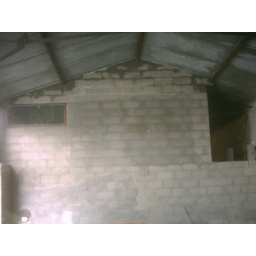
The wall is extremely well finished and creature proofed. The top right hand block is cantilevered under the roof beam.